Balsam Lake Mountain

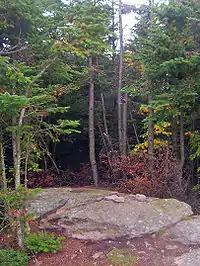
Small pinkish rocks on a larger gray one with thick evergreen trees behind it

From the south, at the end of Beaver Kill Road, the approach is shorter but steeper. The DBRT leads north to the south end of the BLMT. From there it is another to the summit, past the lean-to and spring. This route's total distance of climbs .